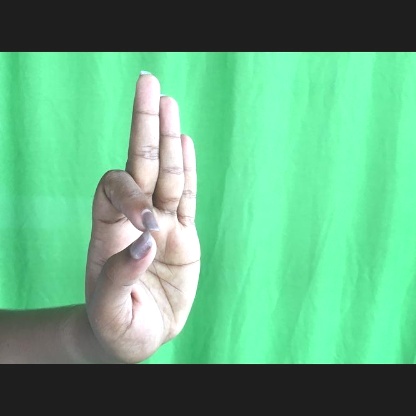
Mudra: Aralam